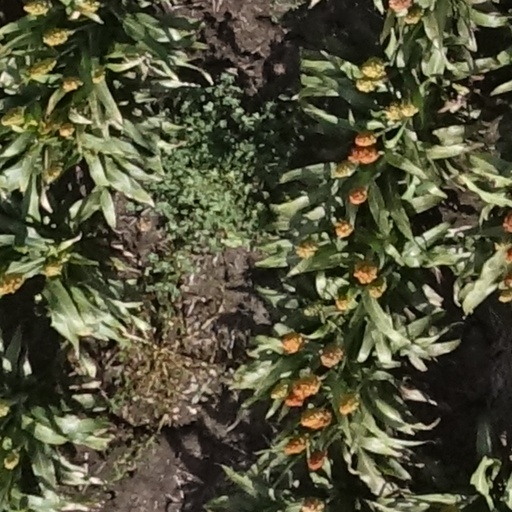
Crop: sorghum